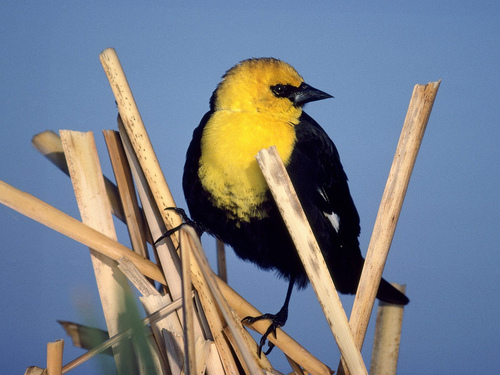
a small bird with a yellow head and black body.
this small, compact black bird has a canary yellow head and breast, white wingbars, and a pointed black bill.
this fat black bird has a yellow head and chest, a pointy conical beak, and small black legs.
this bird is mostly black with a bright yellow breast and crown.
a small bird with a bright yellow face and chest and the rest of the body is black.
a small black bird with black legs, eyering and bill, sporting a bright yellow head, throat and breast.
the small bird has a black bill, small dark eye, and a yellow throat.
this bird has wings that are black and has a yellow chesta bird with black belly and yellow throat and breast, the bill is short and pointeda bird with a yellow breast, yellow crown and black bill.
Species: Yellow Headed Blackbird